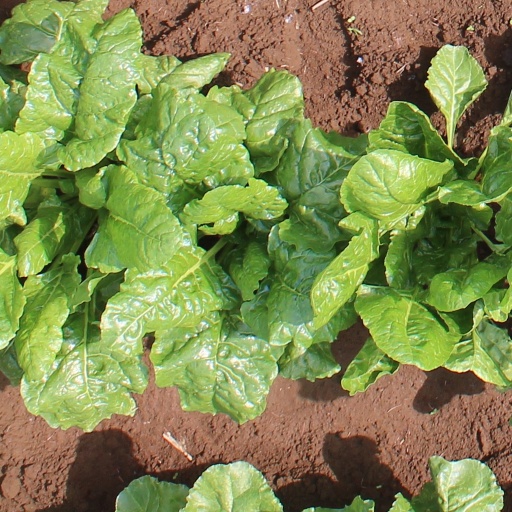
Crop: sugar beet